Abyei

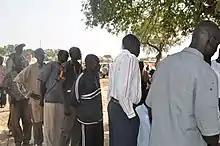
Line for voter registration in Abyei, 2009

The arbitration was presided over by an arbitral tribunal composed of five international lawyers – Professor Pierre-Marie Dupuy, of France, as President, with Judge Stephen M. Schwebel, Professor W. Michael Reisman, H.E. Judge Awn Al-Khasawneh and Professor Dr. Gerhard Hafner. The tribunal adopted the PCA's Optional Rules for Arbitrating Disputes Between Two Parties of Which Only One is a State.